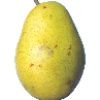
Label: pear_monster